Western rosella

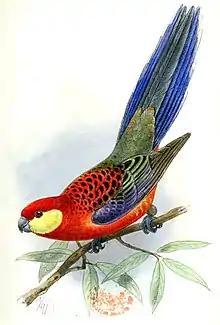
"Platycercus xanthogenys" Keulemans, 1891. This is an illustration of the type specimen of subspecies "Platycercus icterotis xanthogenys".

Two subspecies are recognised at the "Australian Faunal Directory", the nominate "Platycercus icterotis icterotis" and a description of inland specimens as subspecies "Platycercus icterotis xanthogenys". The inland subspecies cites Tommaso Salvadori's 1891 description of a new species "Platycercus xanthogenys", published in the "Proceedings" of the Zoological Society, emerging from his work on a catalogue of psittacine specimens at the British Museum; the latter work contains an illustration of the holotype by J. G. Keulemans.